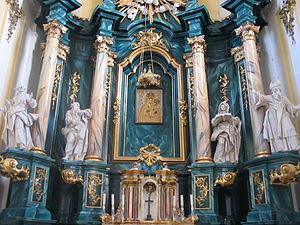
Boutchatch est une ville de l'oblast de Ternopil, en Ukraine, et le centre administratif du raïon de Boutchatch. Sa population s'élevait à 12 550 habitants en 2017.
Johann Georg Pinsel, né vers 1701 et mort à Buczacz, en Galicie, en 1761, est un sculpteur baroque considéré comme l'un des plus importants artistes galiciens du XVIIIᵉ siècle.